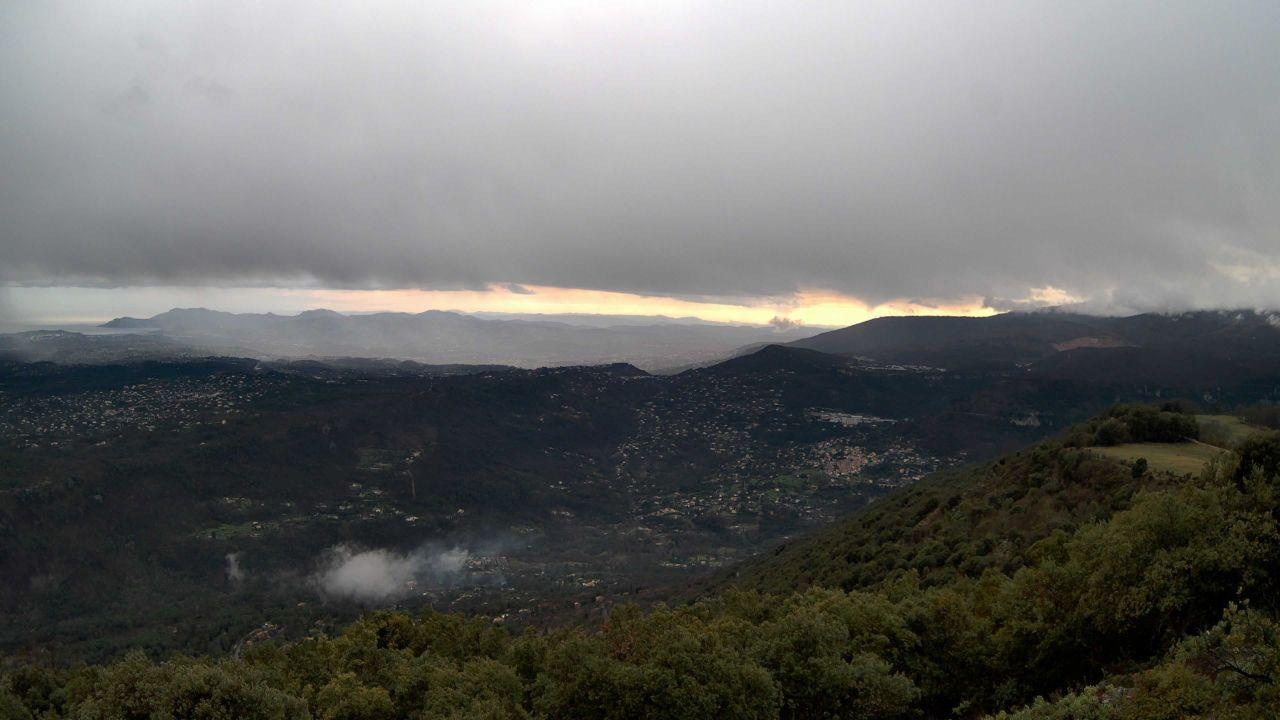
Fire: no
Smoke: yes